The Forks Resort

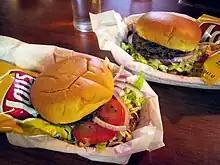
The Fork's Resort's signature Forks Burger.

The Forks Resort includes The Forks Restaurant, known for its Forks Burger and a rustic diner ambiance that includes a soda fountain that opened in 1950. It offers a parking lot for vehicles and a complementary boat dock for guest use.